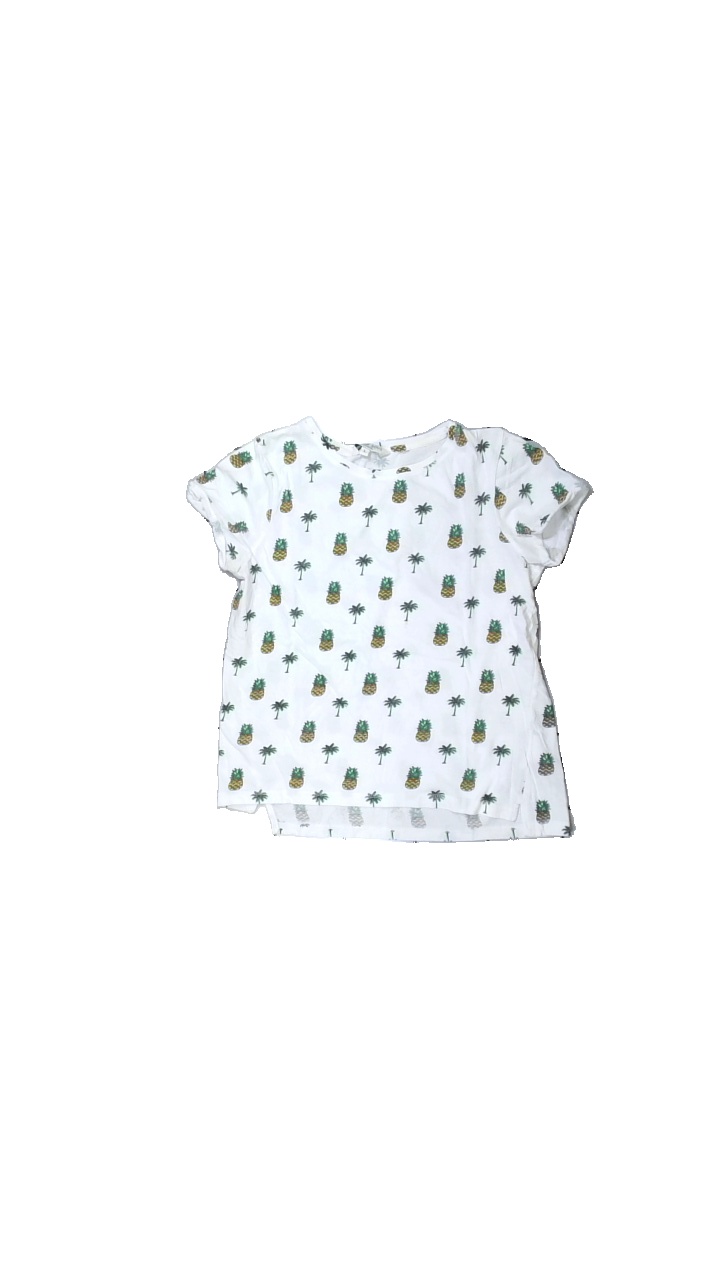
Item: T-shirt (Ladies)
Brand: Brave Soul
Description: White t-shirt with print
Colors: White, Green, Yellow, Multicolor
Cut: Regular, C-collar
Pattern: Other
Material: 100% cotton
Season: Summer
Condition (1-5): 1
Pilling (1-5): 5
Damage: Sweat stain
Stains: Major
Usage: Recycle
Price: <50